Youth work

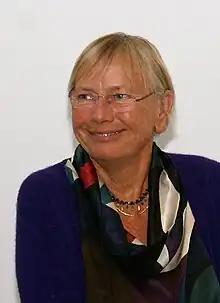
Tine Bryld, Danish social worker, writer and host of the social issues radio program "Tværs" for teenagers and youngsters

Similar to detached youth work, outreach is a form of youth work that takes place on young people’s own territory and is a method of work that supports and compliments new and existing centre/project based youth work. Primarily used to inform young people of services that exist in their locality and to encourage them to use such services, Outreach can also seek to identify, through consultation with young people, any gaps that exist in services aimed at meeting their needs.As opposed to Detached Youth Work, Outreach is seen as an extension to centre-based work